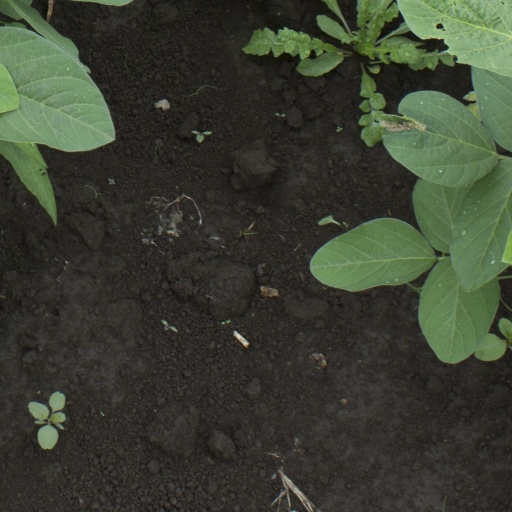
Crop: soybean